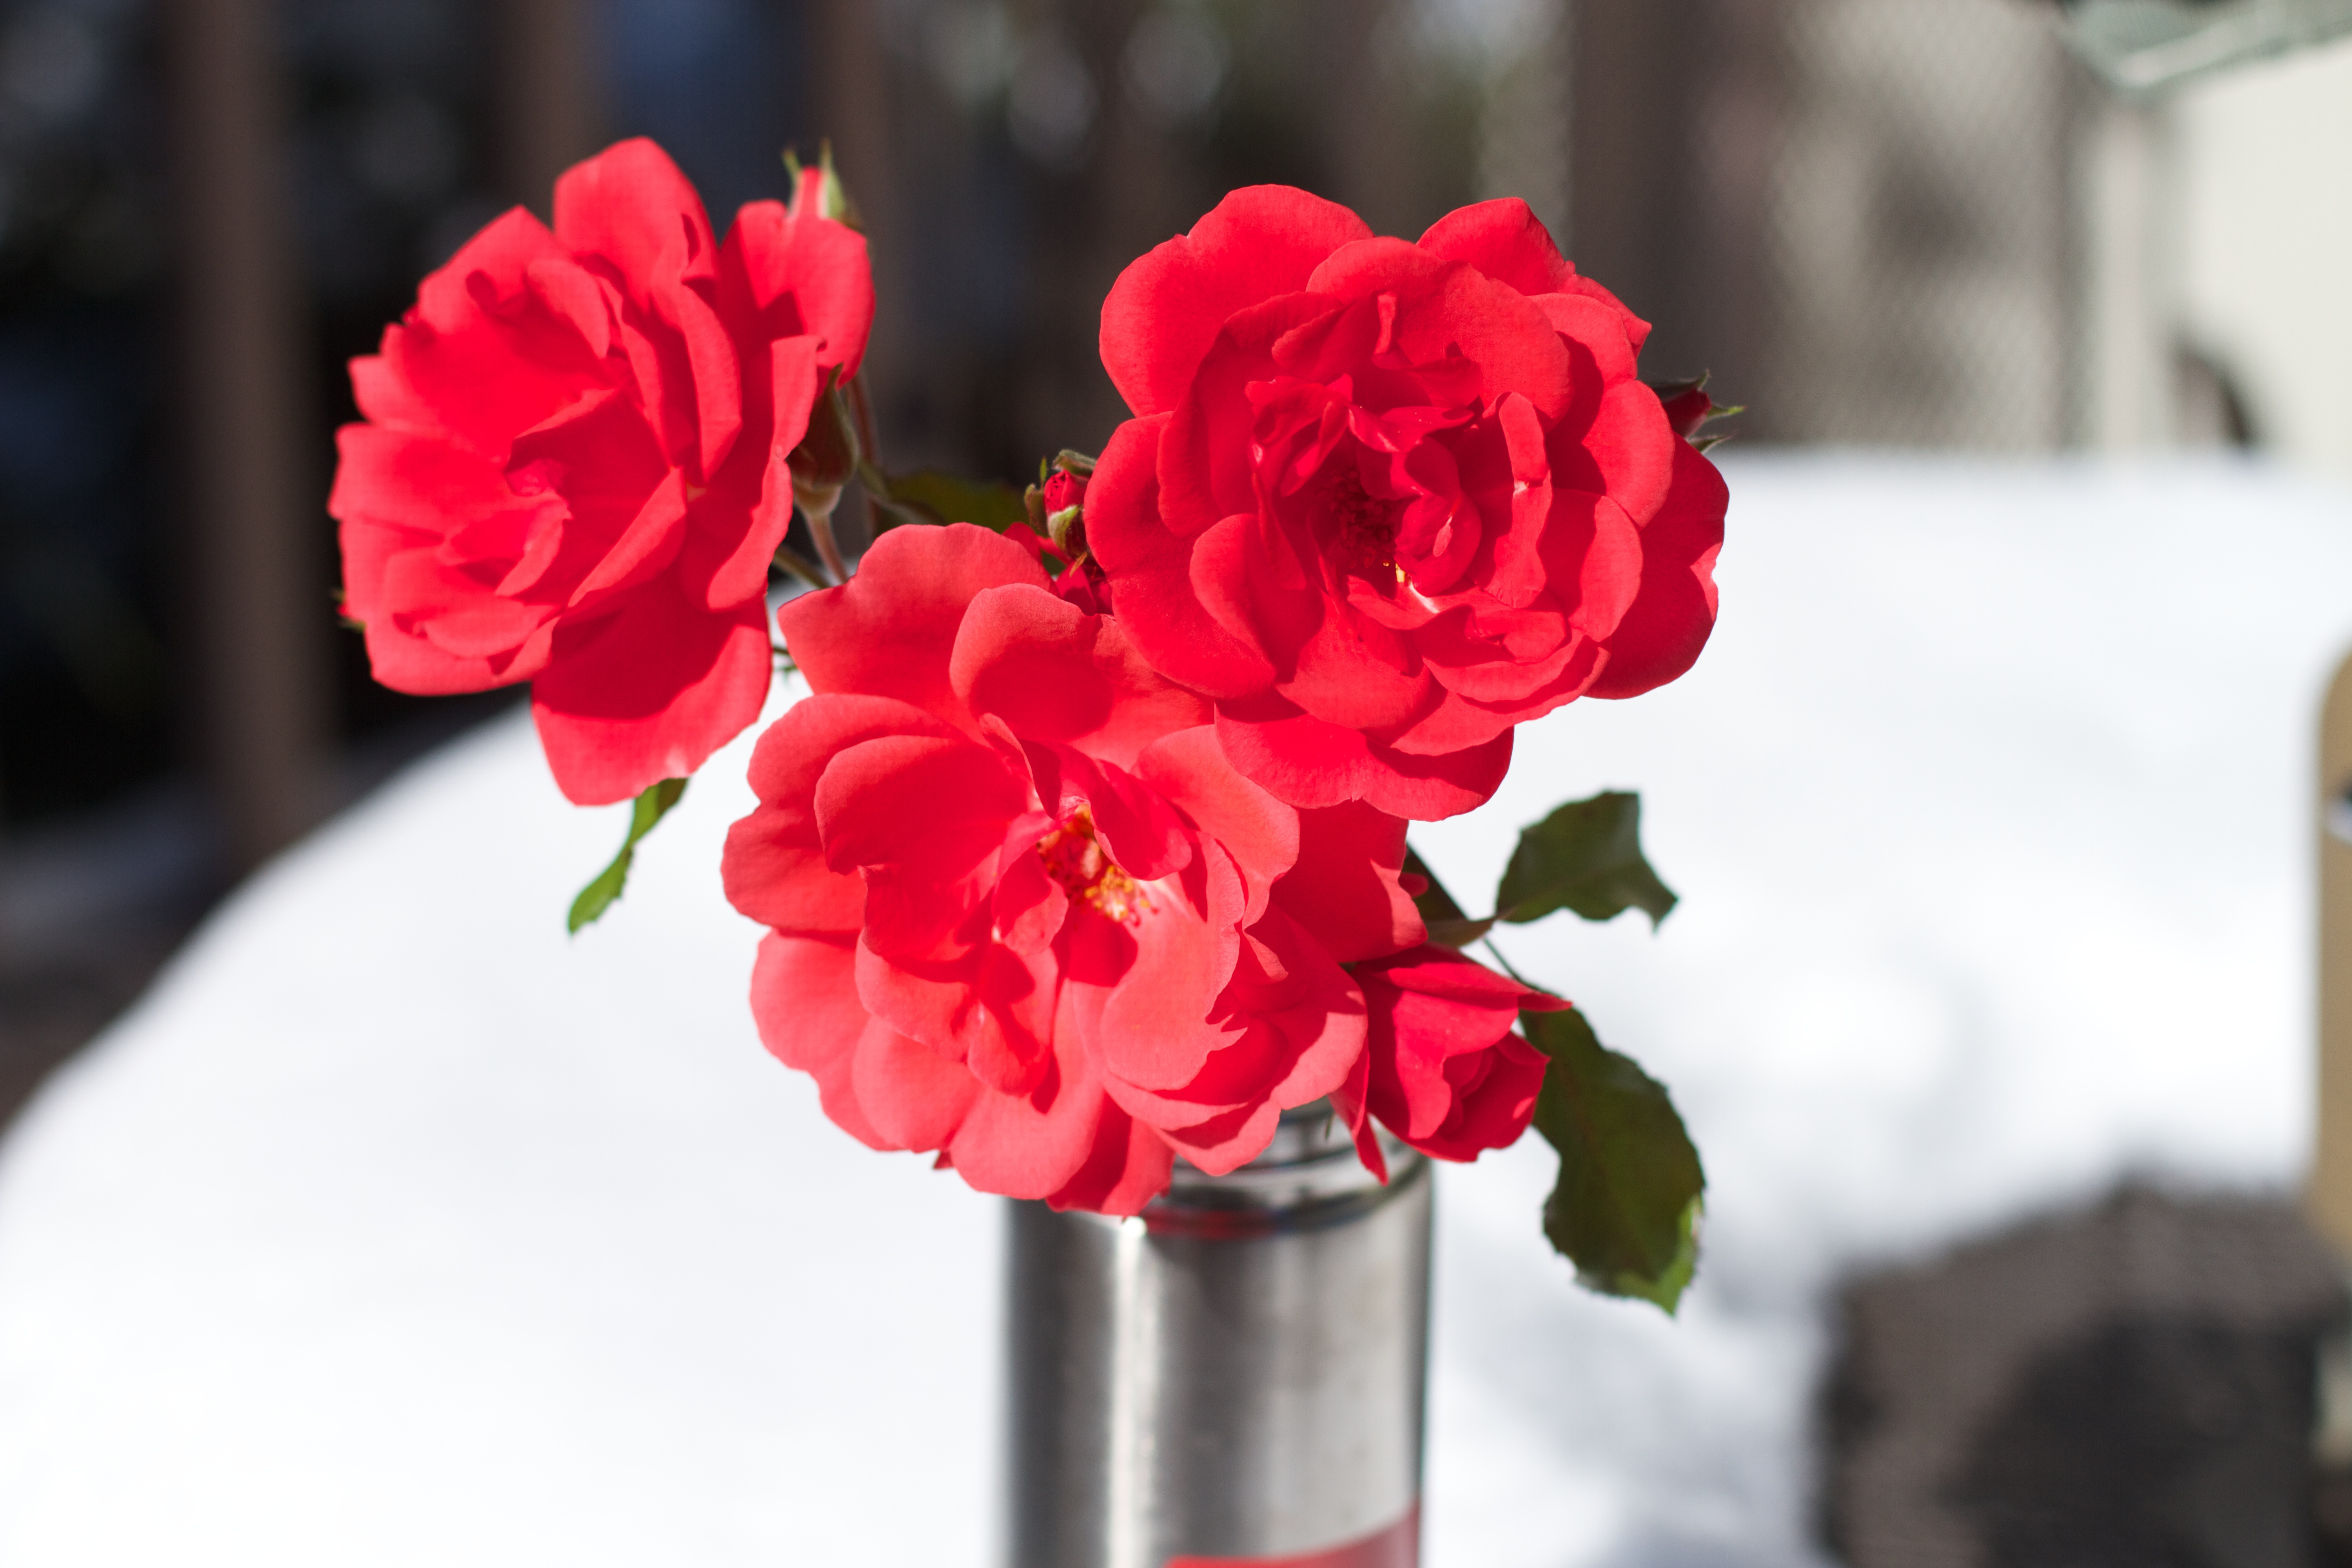
blossom, plant, flower, petal, rose, red, pink, flora, floristry, macro photography, flowering plant, garden roses, rose family, land plant